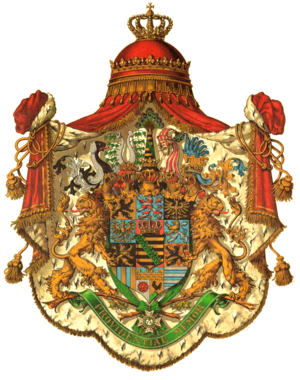
Blason de Frédéric-Auguste Ier le Juste (fr:1750 † fr:1827), Électeur de Saxe (fr:1806-fr:1827), 1er roi de Saxe (fr:1806-fr:1827), duc de Varsovie (fr:1807-fr:1815)